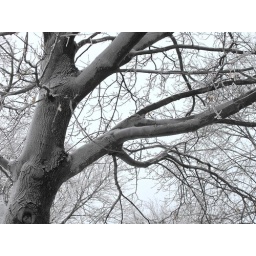
This is one of the trees that had the gorgeous bright yellow leaves in Fall pics. 01-18-11